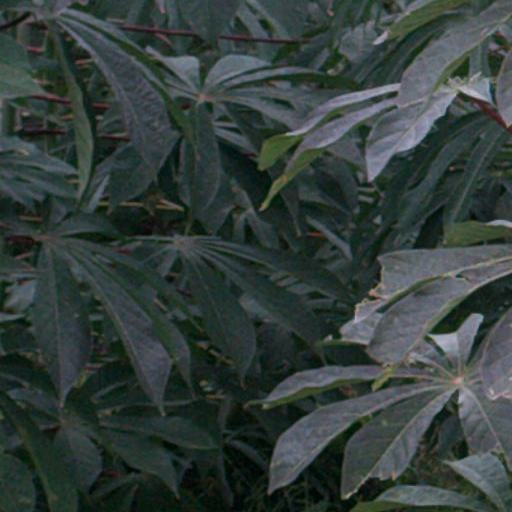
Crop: cassava